Pennsylvania Railroad

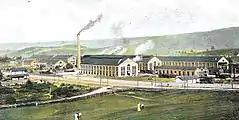
A tinted postcard of Juniata Shops in Altoona

When work on the Hudson River tunnels and New York's Penn Station was in progress, the type of electric locomotives to be used was an important consideration. At that time only a few electric locomotives existed. Several experimental locomotives were designed by railroad and Westinghouse engineers and tried on the West Jersey & Seashore Railroad track. From these tests the DD1 class was developed. The DD1s were used in pairs (back-to-back). Thirty-three of these engines having Westinghouse equipment were built at Altoona. They were capable of speeds up to . Placed in service in 1910, they performed well, lasting in regular service through the 1940s.